Portrait of Isabella of Portugal (van Eyck)

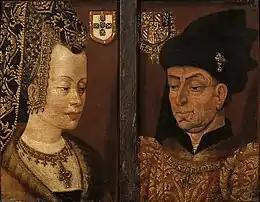
Later diptych showing Isabella of Portugal and Philip the Good in middle age

Van Eyck was tasked by Philip the Good with bringing back two (mostly likely a pair were painted to increase the probability that one would make it back to the Netherlands) faithful representations of her likeness for the duke to evaluate.